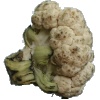
Label: Cauliflower 1